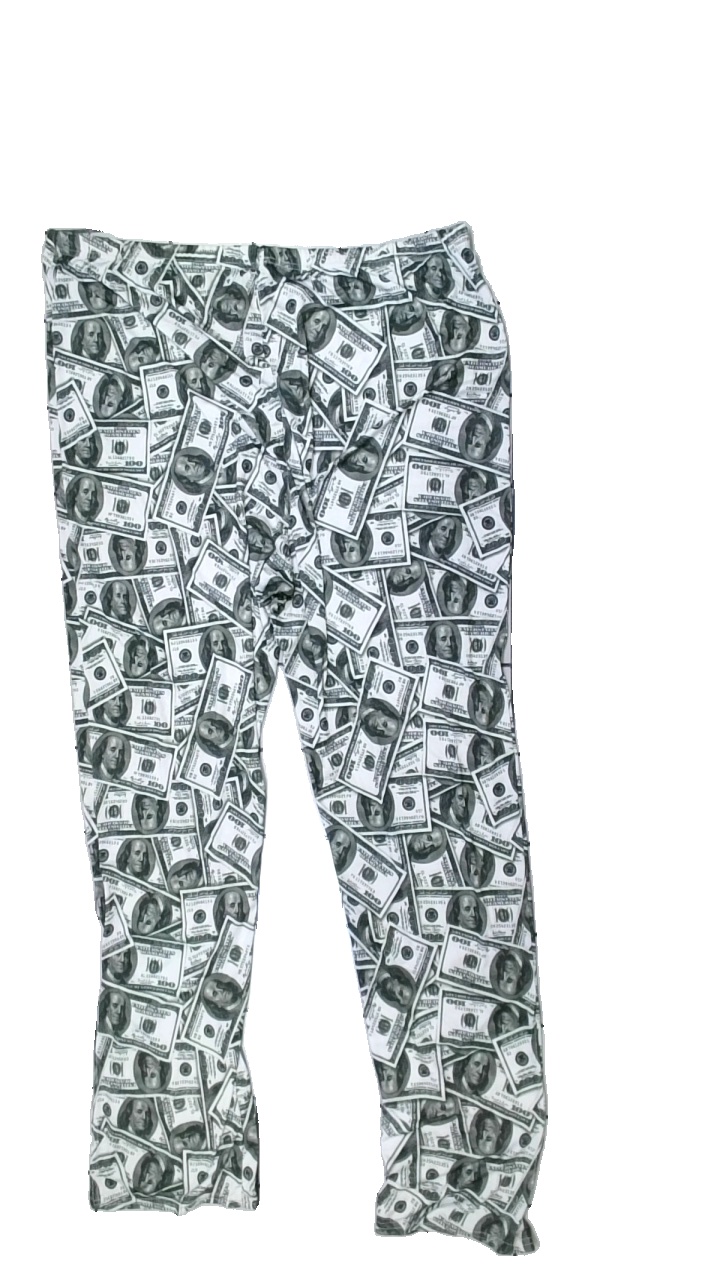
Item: Trousers (Ladies)
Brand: Missing
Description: byxor med penga mönster, missfärgad
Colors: Green, White
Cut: Regular
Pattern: Other
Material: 100% polyester
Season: All
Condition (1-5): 3
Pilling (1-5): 5
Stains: Major
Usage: Export
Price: <50